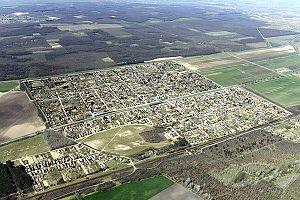
Bocskaikert est un village et une commune du comitat de Hajdú-Bihar en Hongrie.